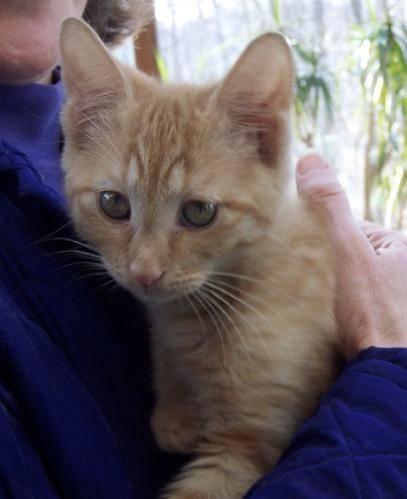
cat